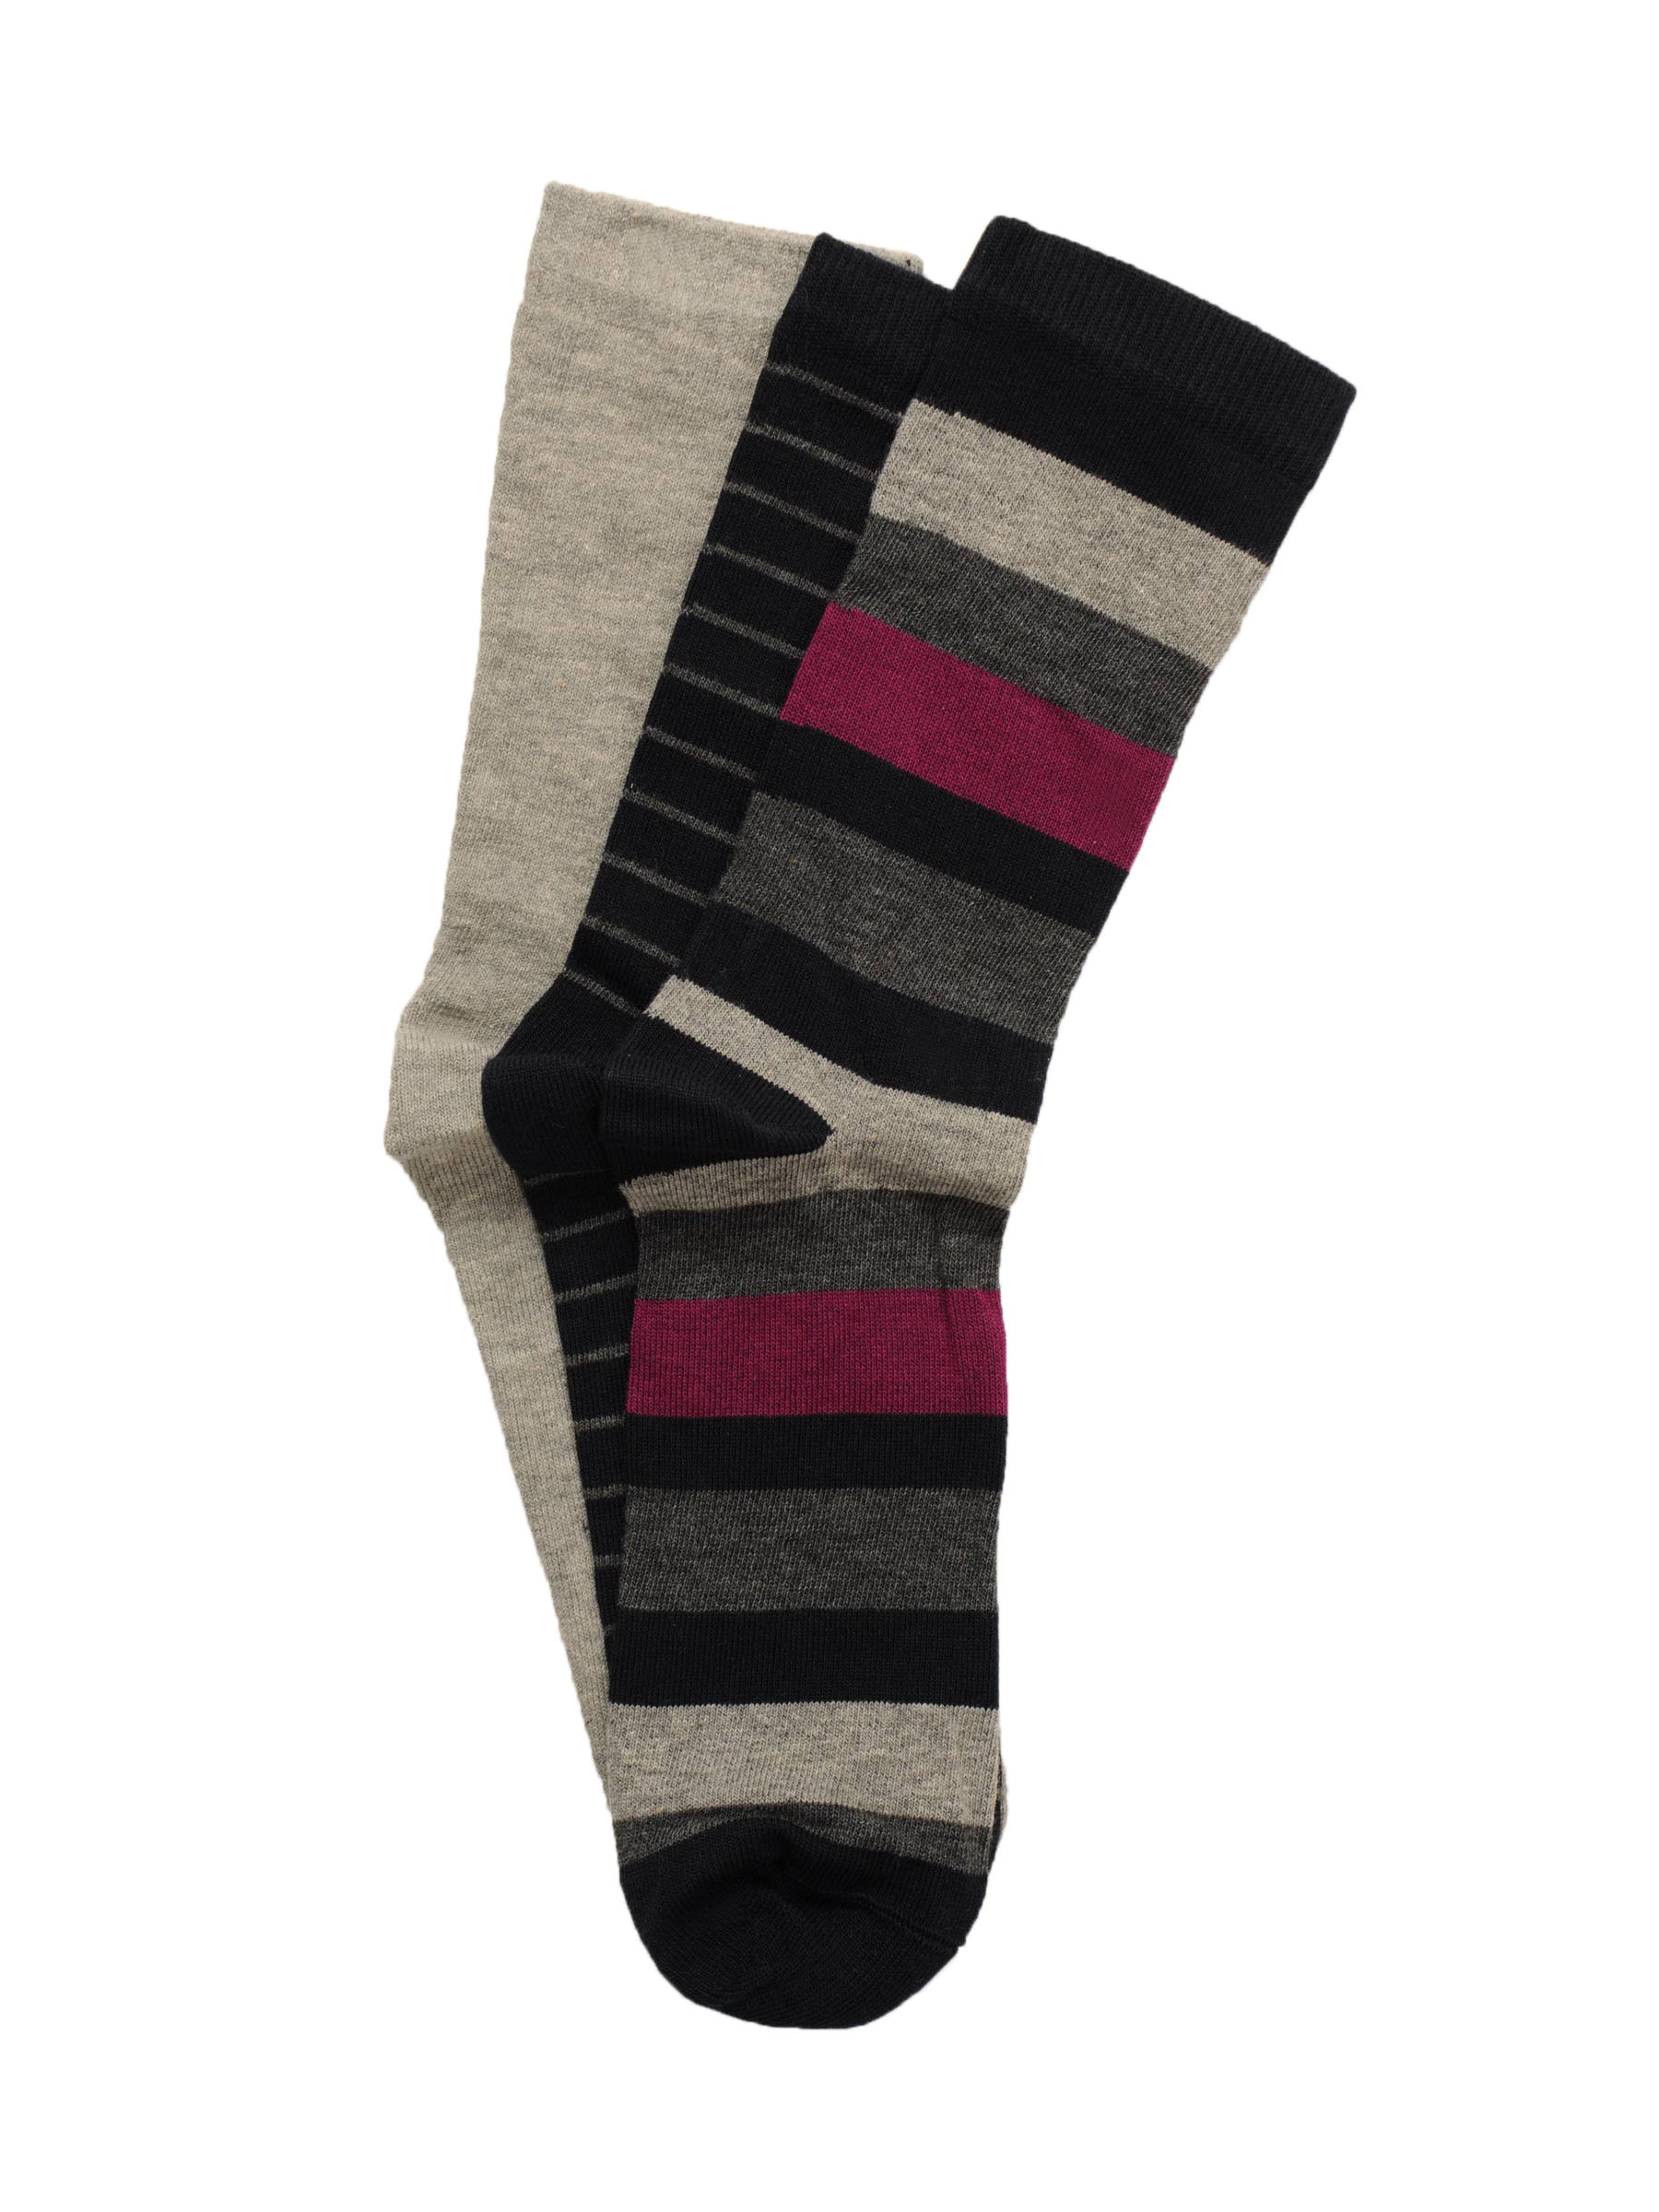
United Colors of Benetton Men Pack of 3 Grey Socks
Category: Accessories / Socks / Socks
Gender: Men
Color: Grey
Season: Summer 2011
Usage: Casual